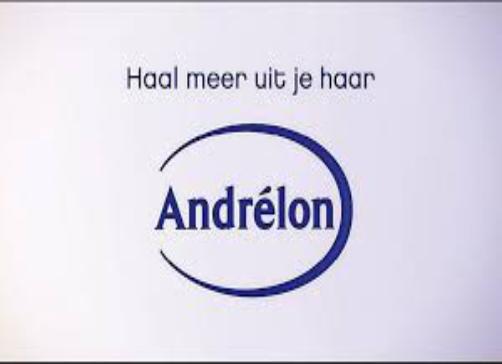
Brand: Andrelon
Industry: Necessities